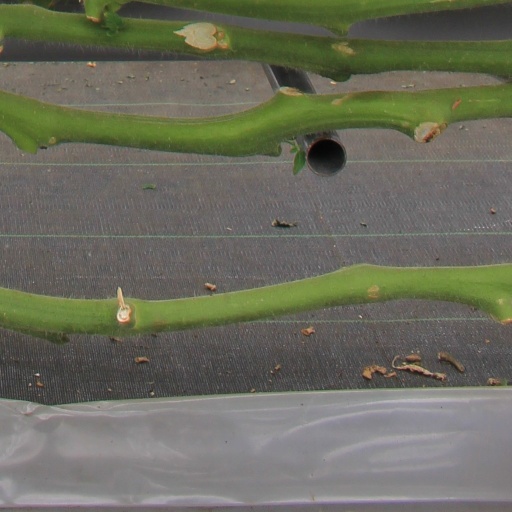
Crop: tomato